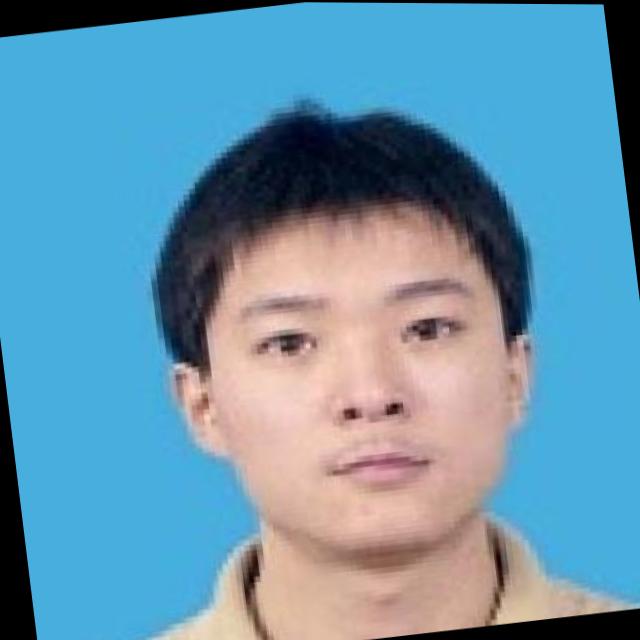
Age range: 21-44